AllSaints

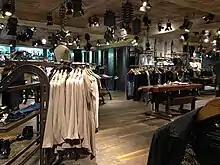
AllSaints store at the Cosmopolitan of Las Vegas in Las Vegas, Nevada

In 2009-2010, AllSaints rapidly expanded globally, launching a US-specific e-commerce site and opening its first US store in New York. Following this, AllSaints opened stores across the United States; including in Boston, Los Angeles, San Francisco, Miami, Las Vegas, Washington, D.C., Santa Monica, Seattle and Chicago. By 2010, the cost of North American expansion was £43 million. Approximately half of the revenues now come from overseas.